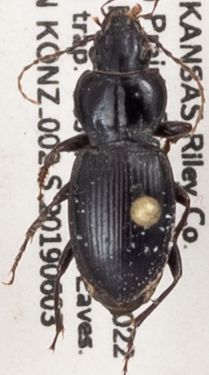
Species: Cyclotrachelus substriatus
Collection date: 2019-06-03
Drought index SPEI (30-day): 1.77
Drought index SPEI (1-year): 1.45
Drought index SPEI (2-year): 0.03